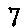
Label: 7